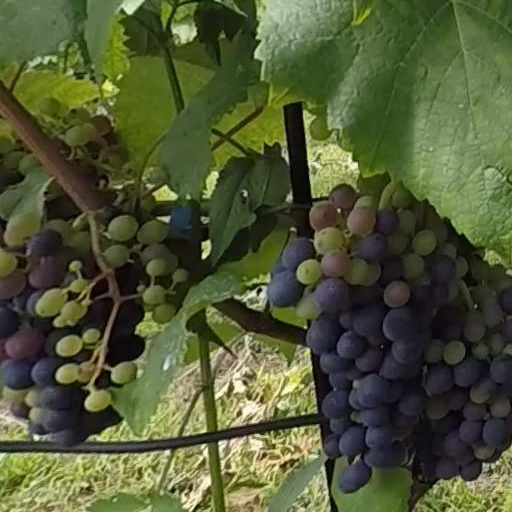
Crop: grape